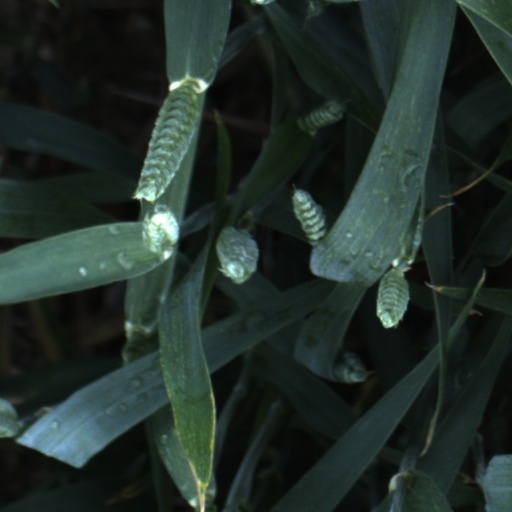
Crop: wheat